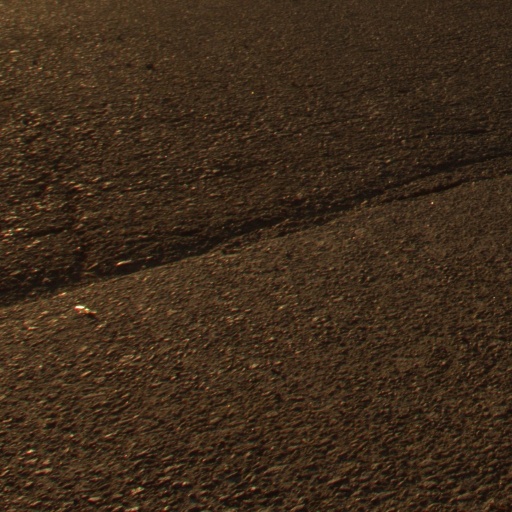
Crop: grape